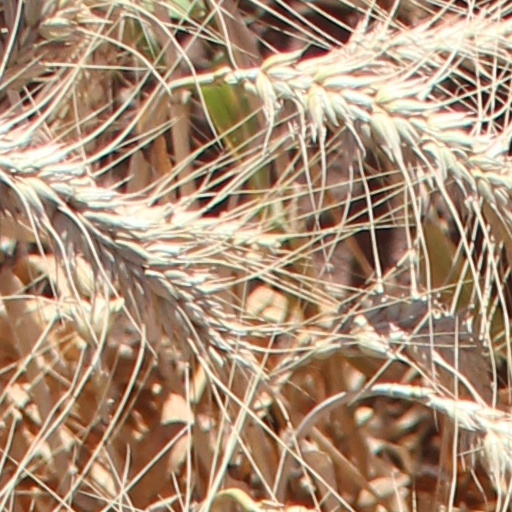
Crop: wheat